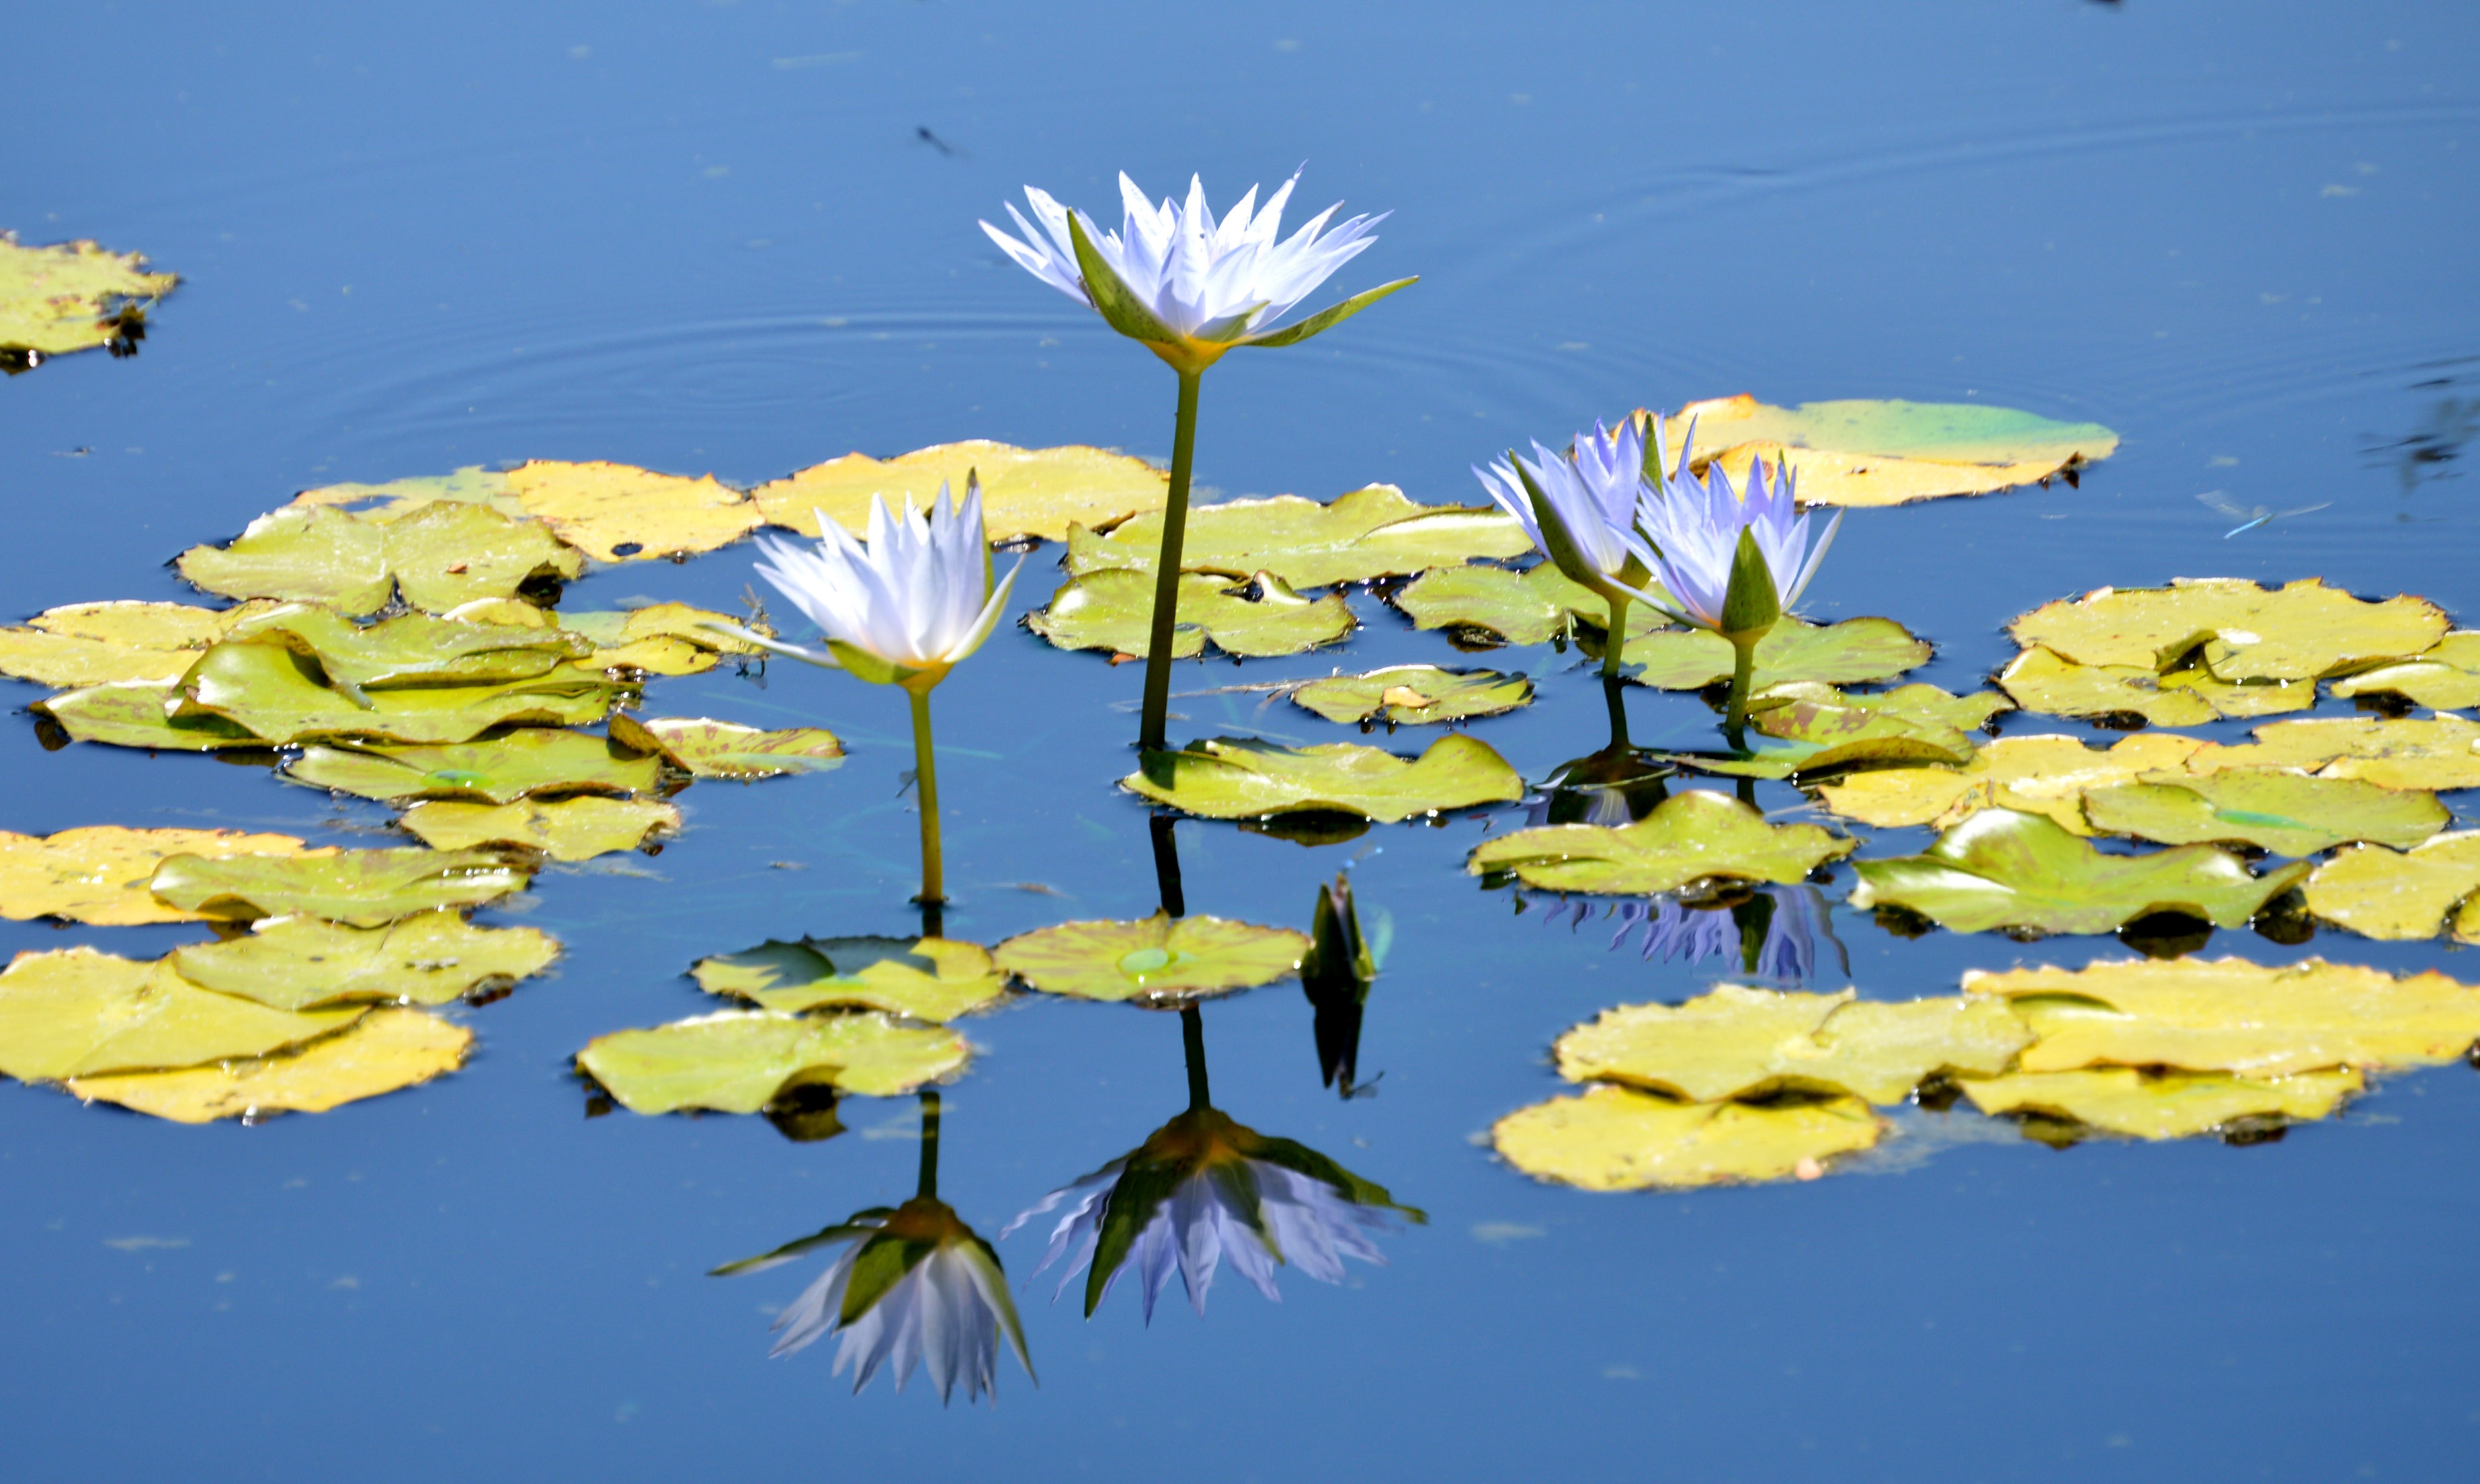
tree, water, nature, branch, plant, sunlight, leaf, flower, petal, reflection, botany, blue, yellow, flora, freshness, wildflower, lilly, ecosystem, water background